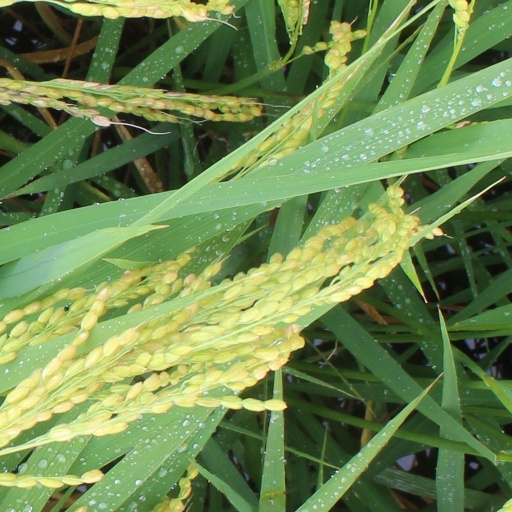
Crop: rice